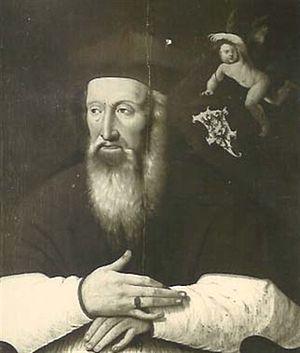
Willem van Enckenvoirt est un cardinal néerlandais du XVIᵉ siècle.